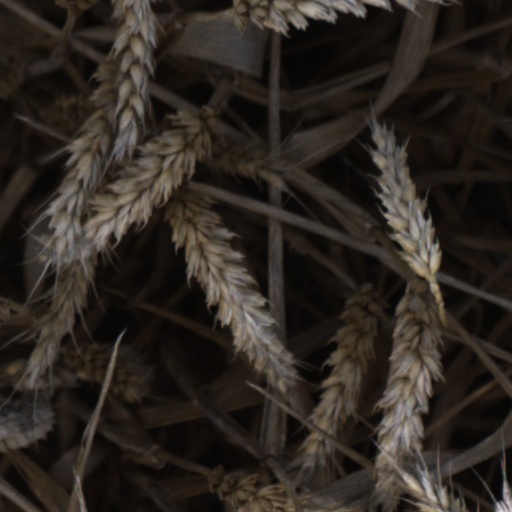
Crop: wheat